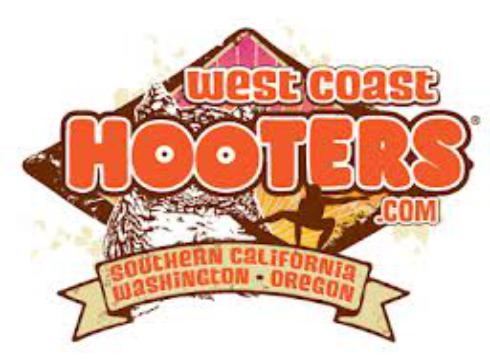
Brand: Hooters
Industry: Leisure